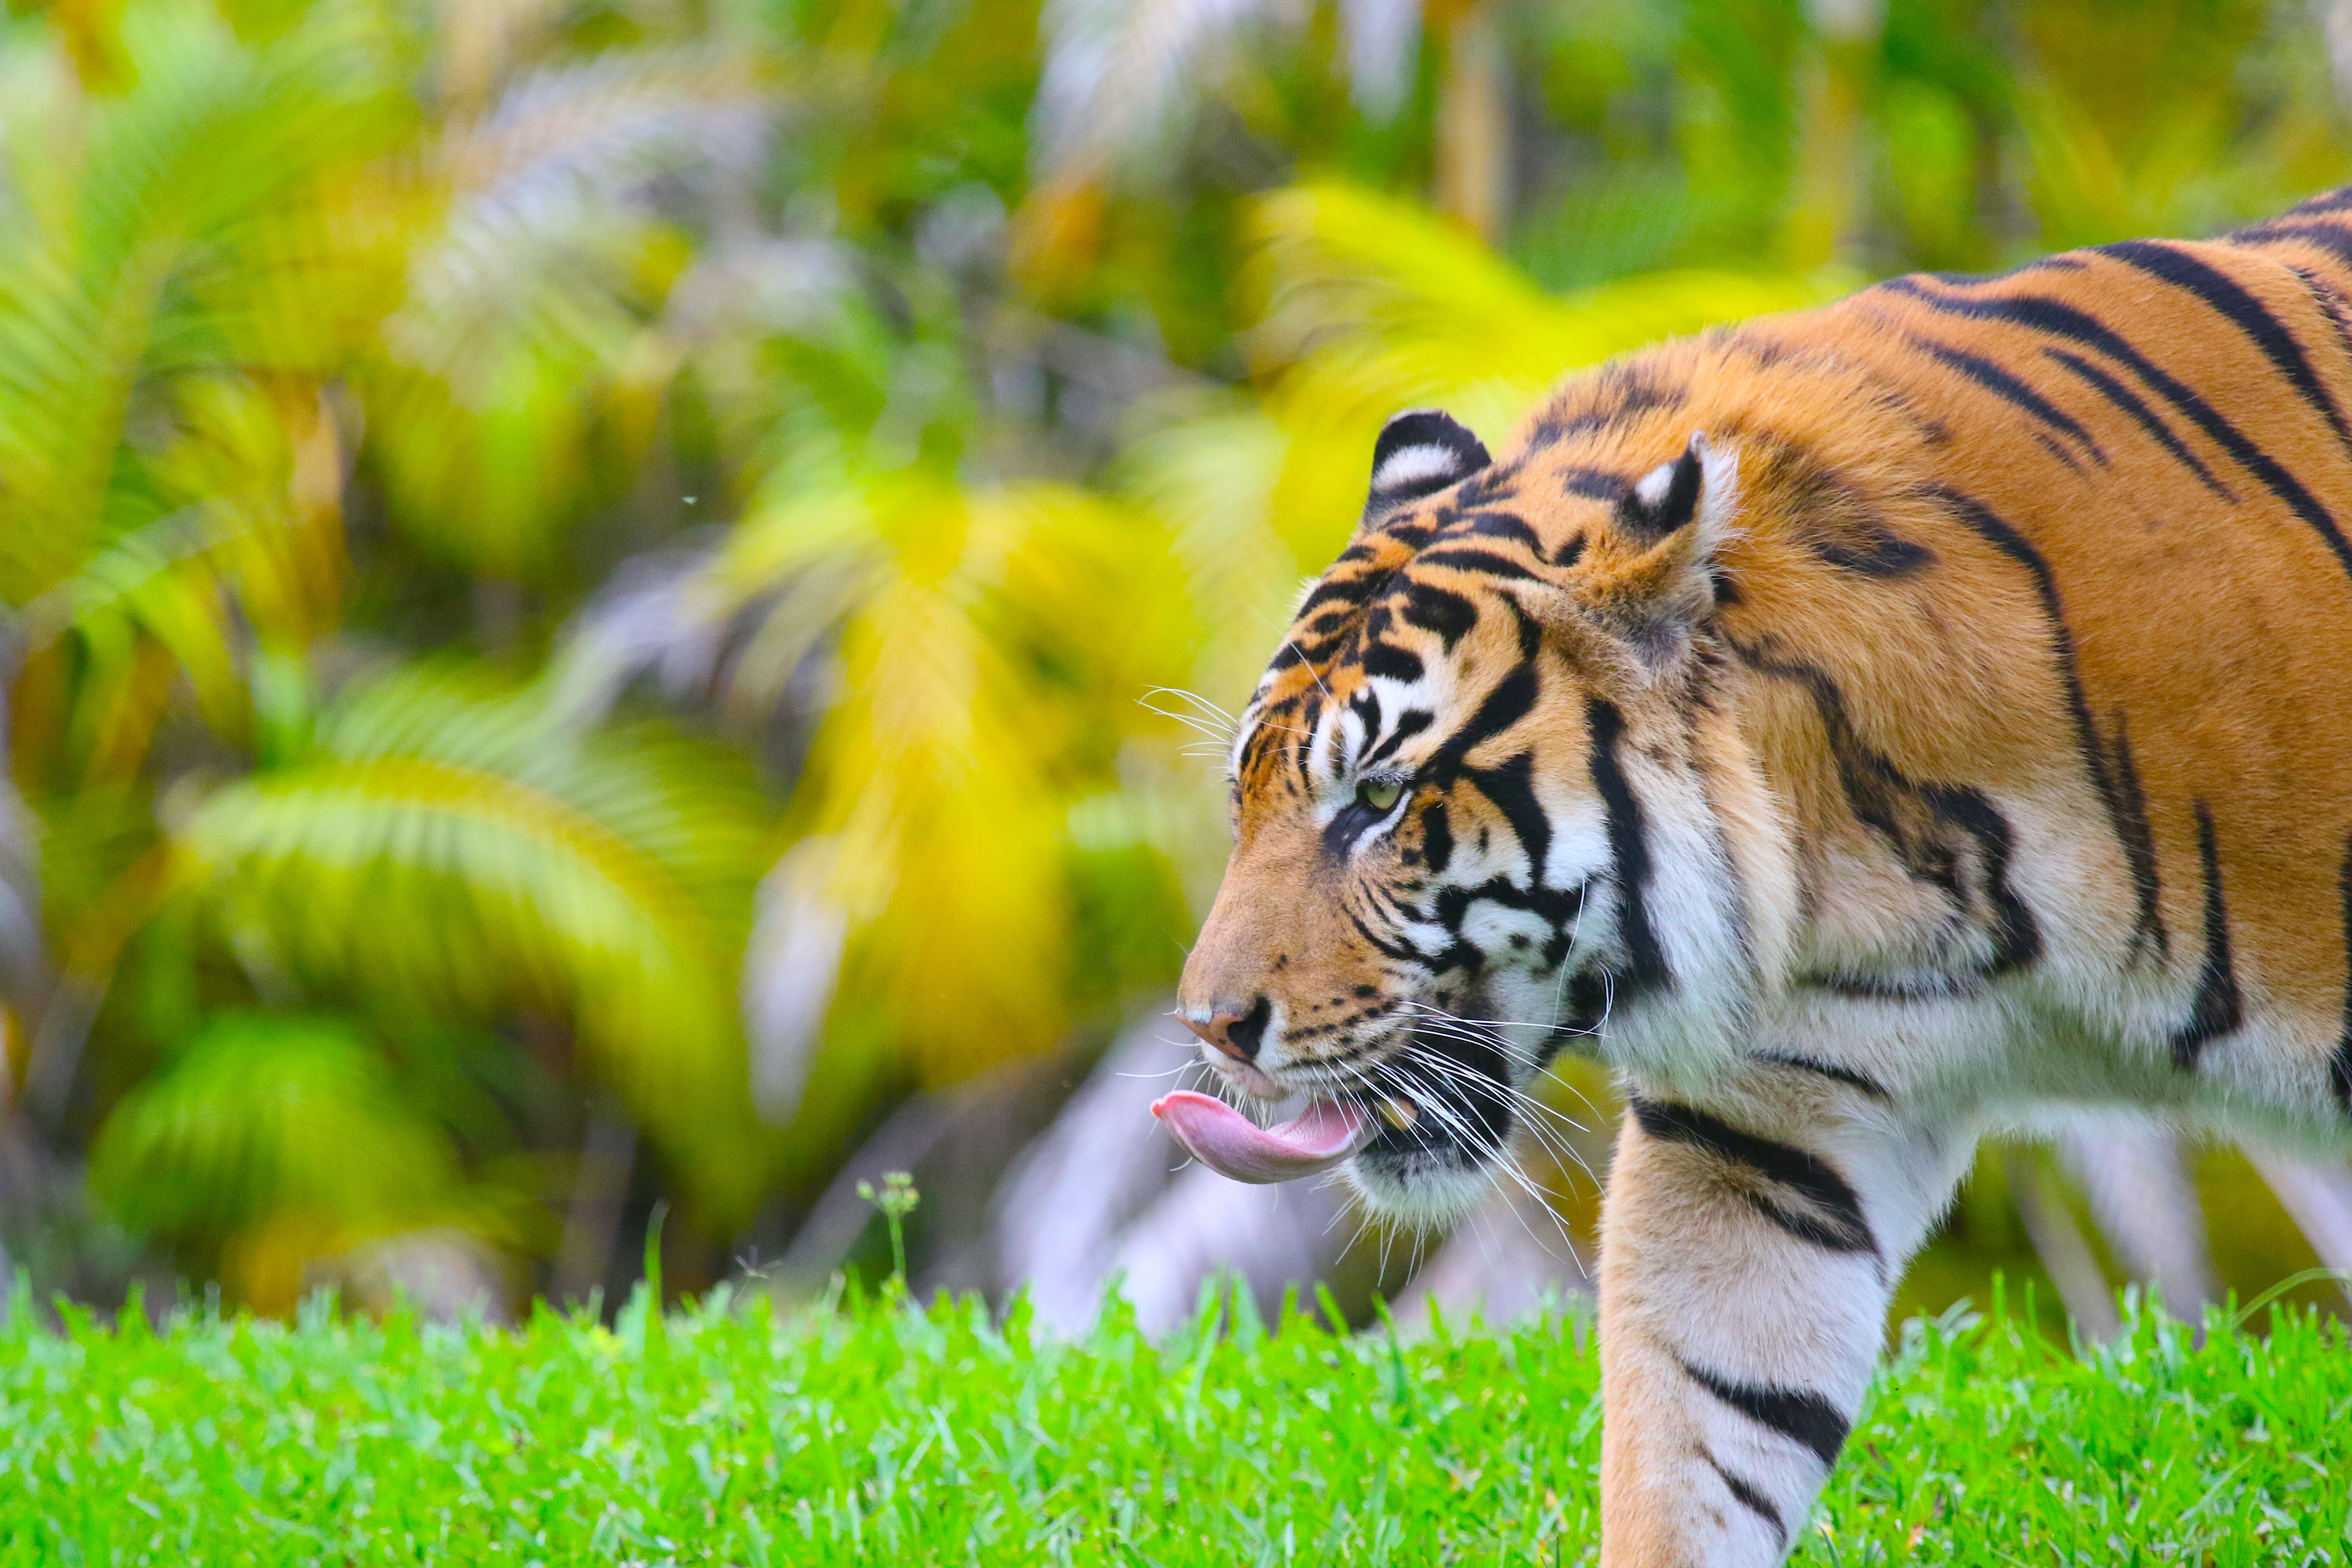
grass, animal, wildlife, zoo, jungle, cat, mammal, predator, fauna, tiger, big cats, cat like mammal